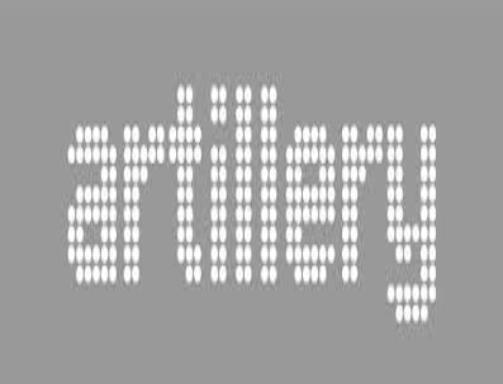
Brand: Artillery
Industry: Leisure